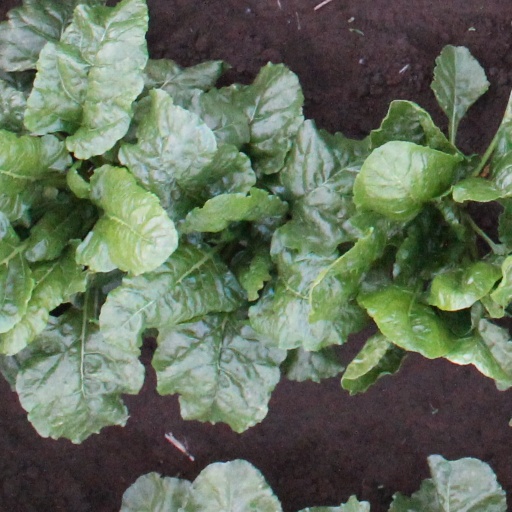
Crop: sugar beet